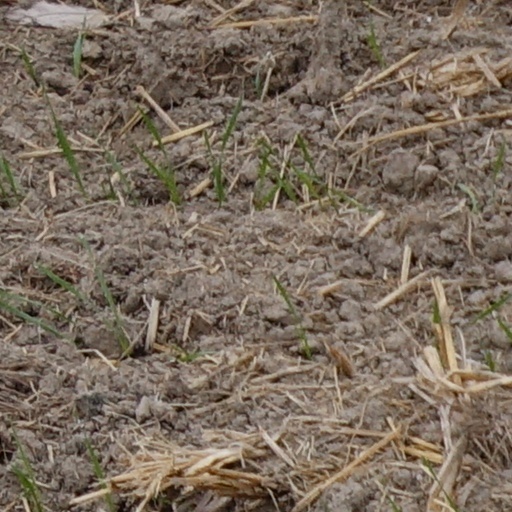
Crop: wheat